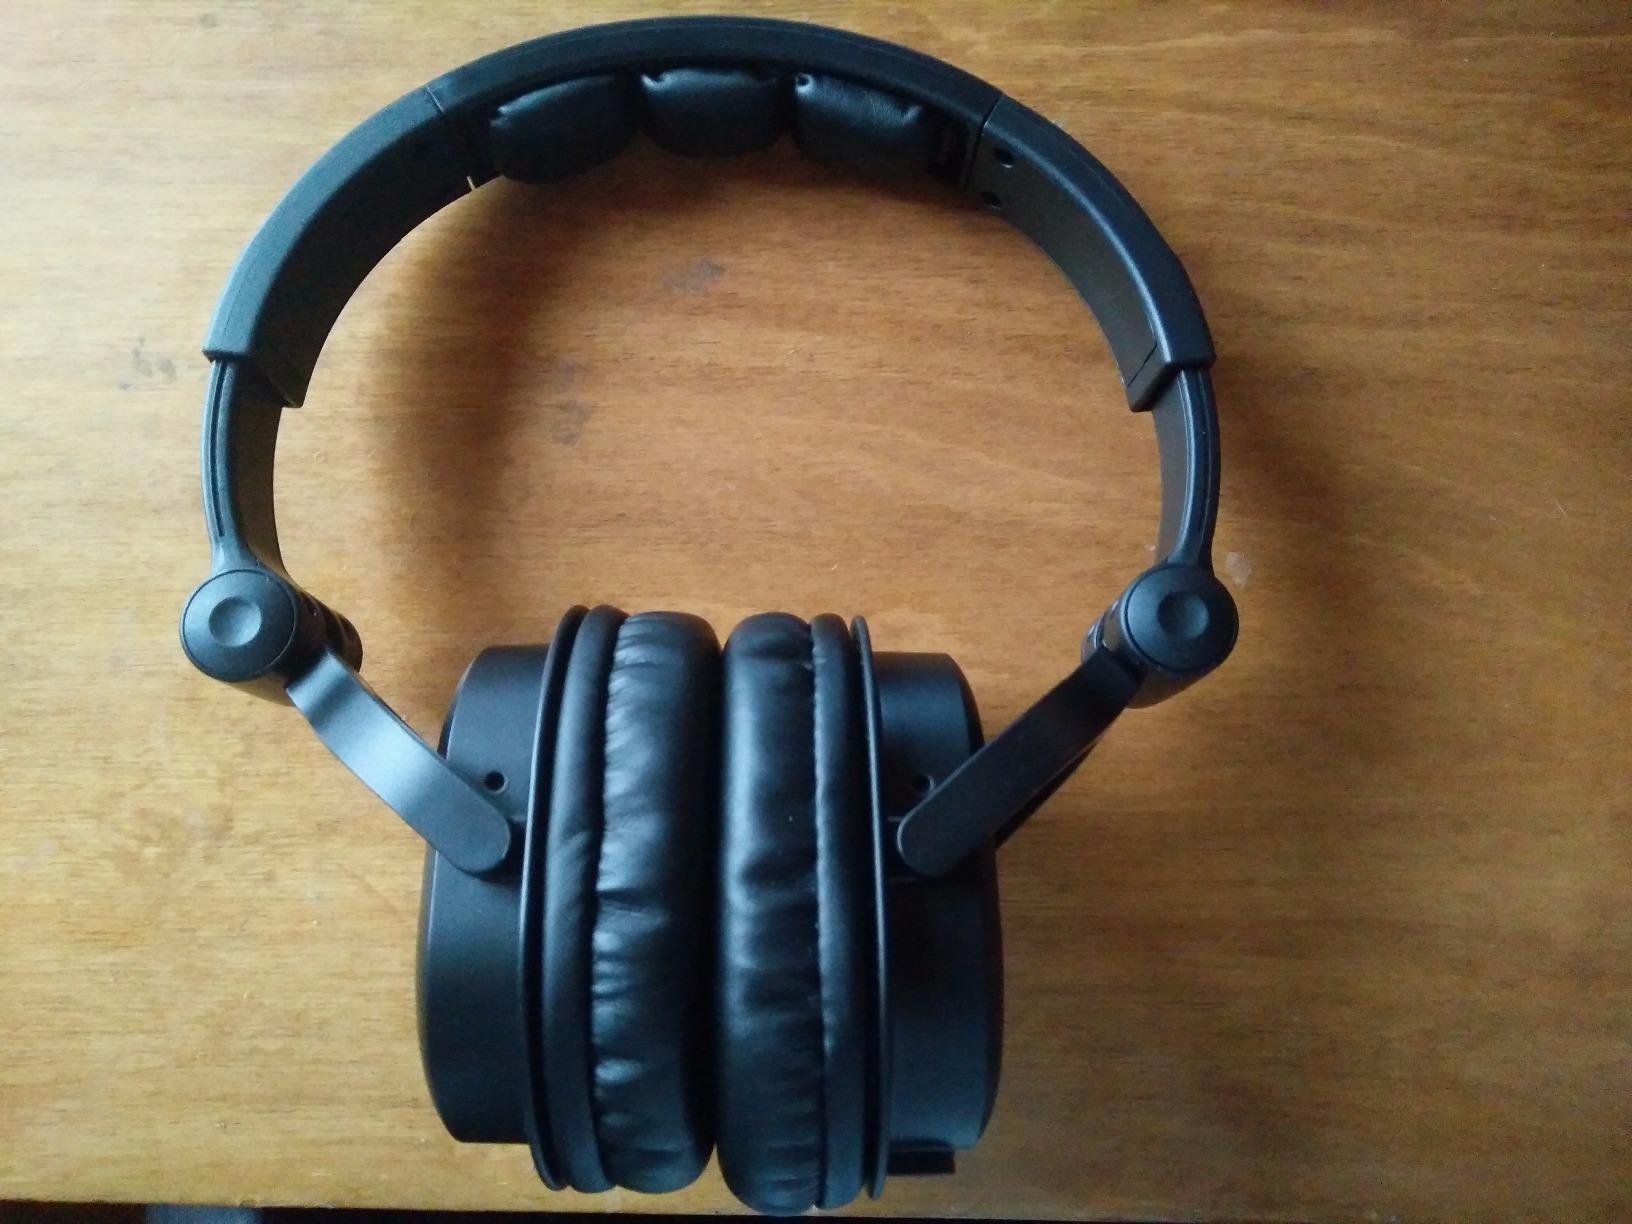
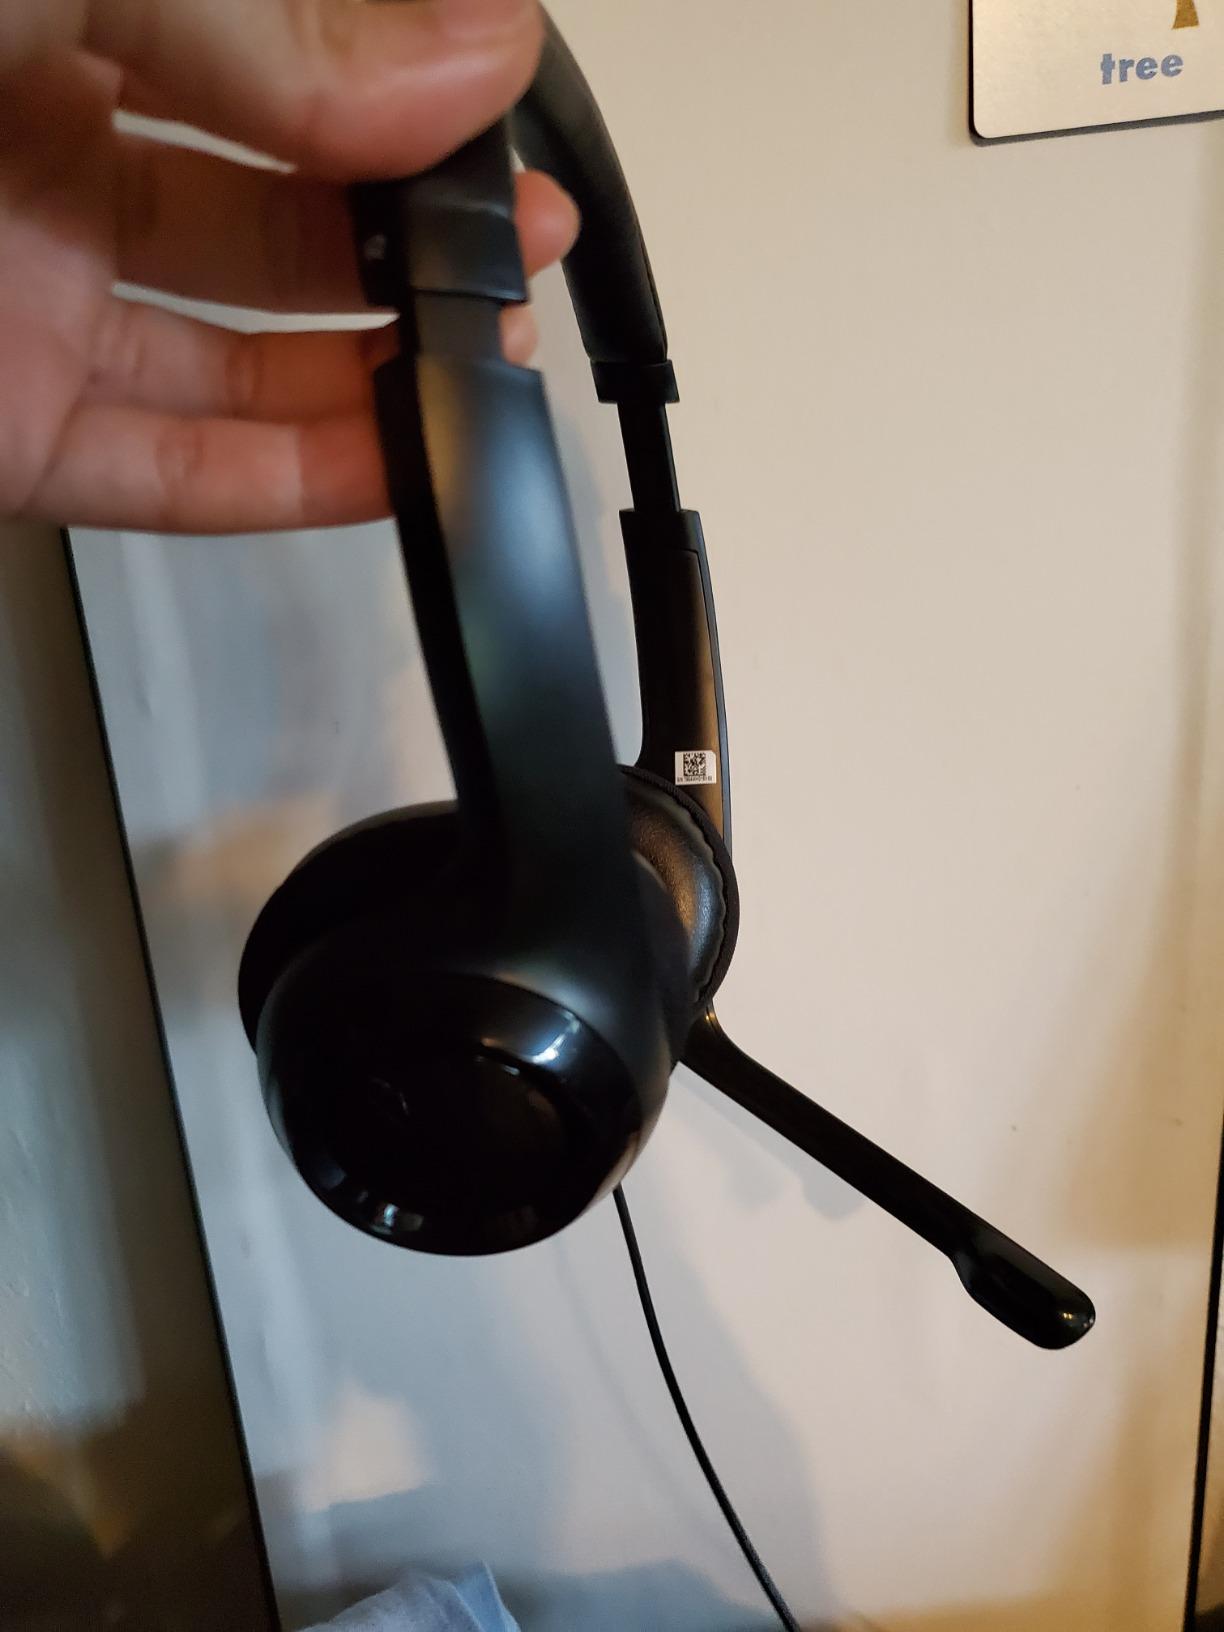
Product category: headphones
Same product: no